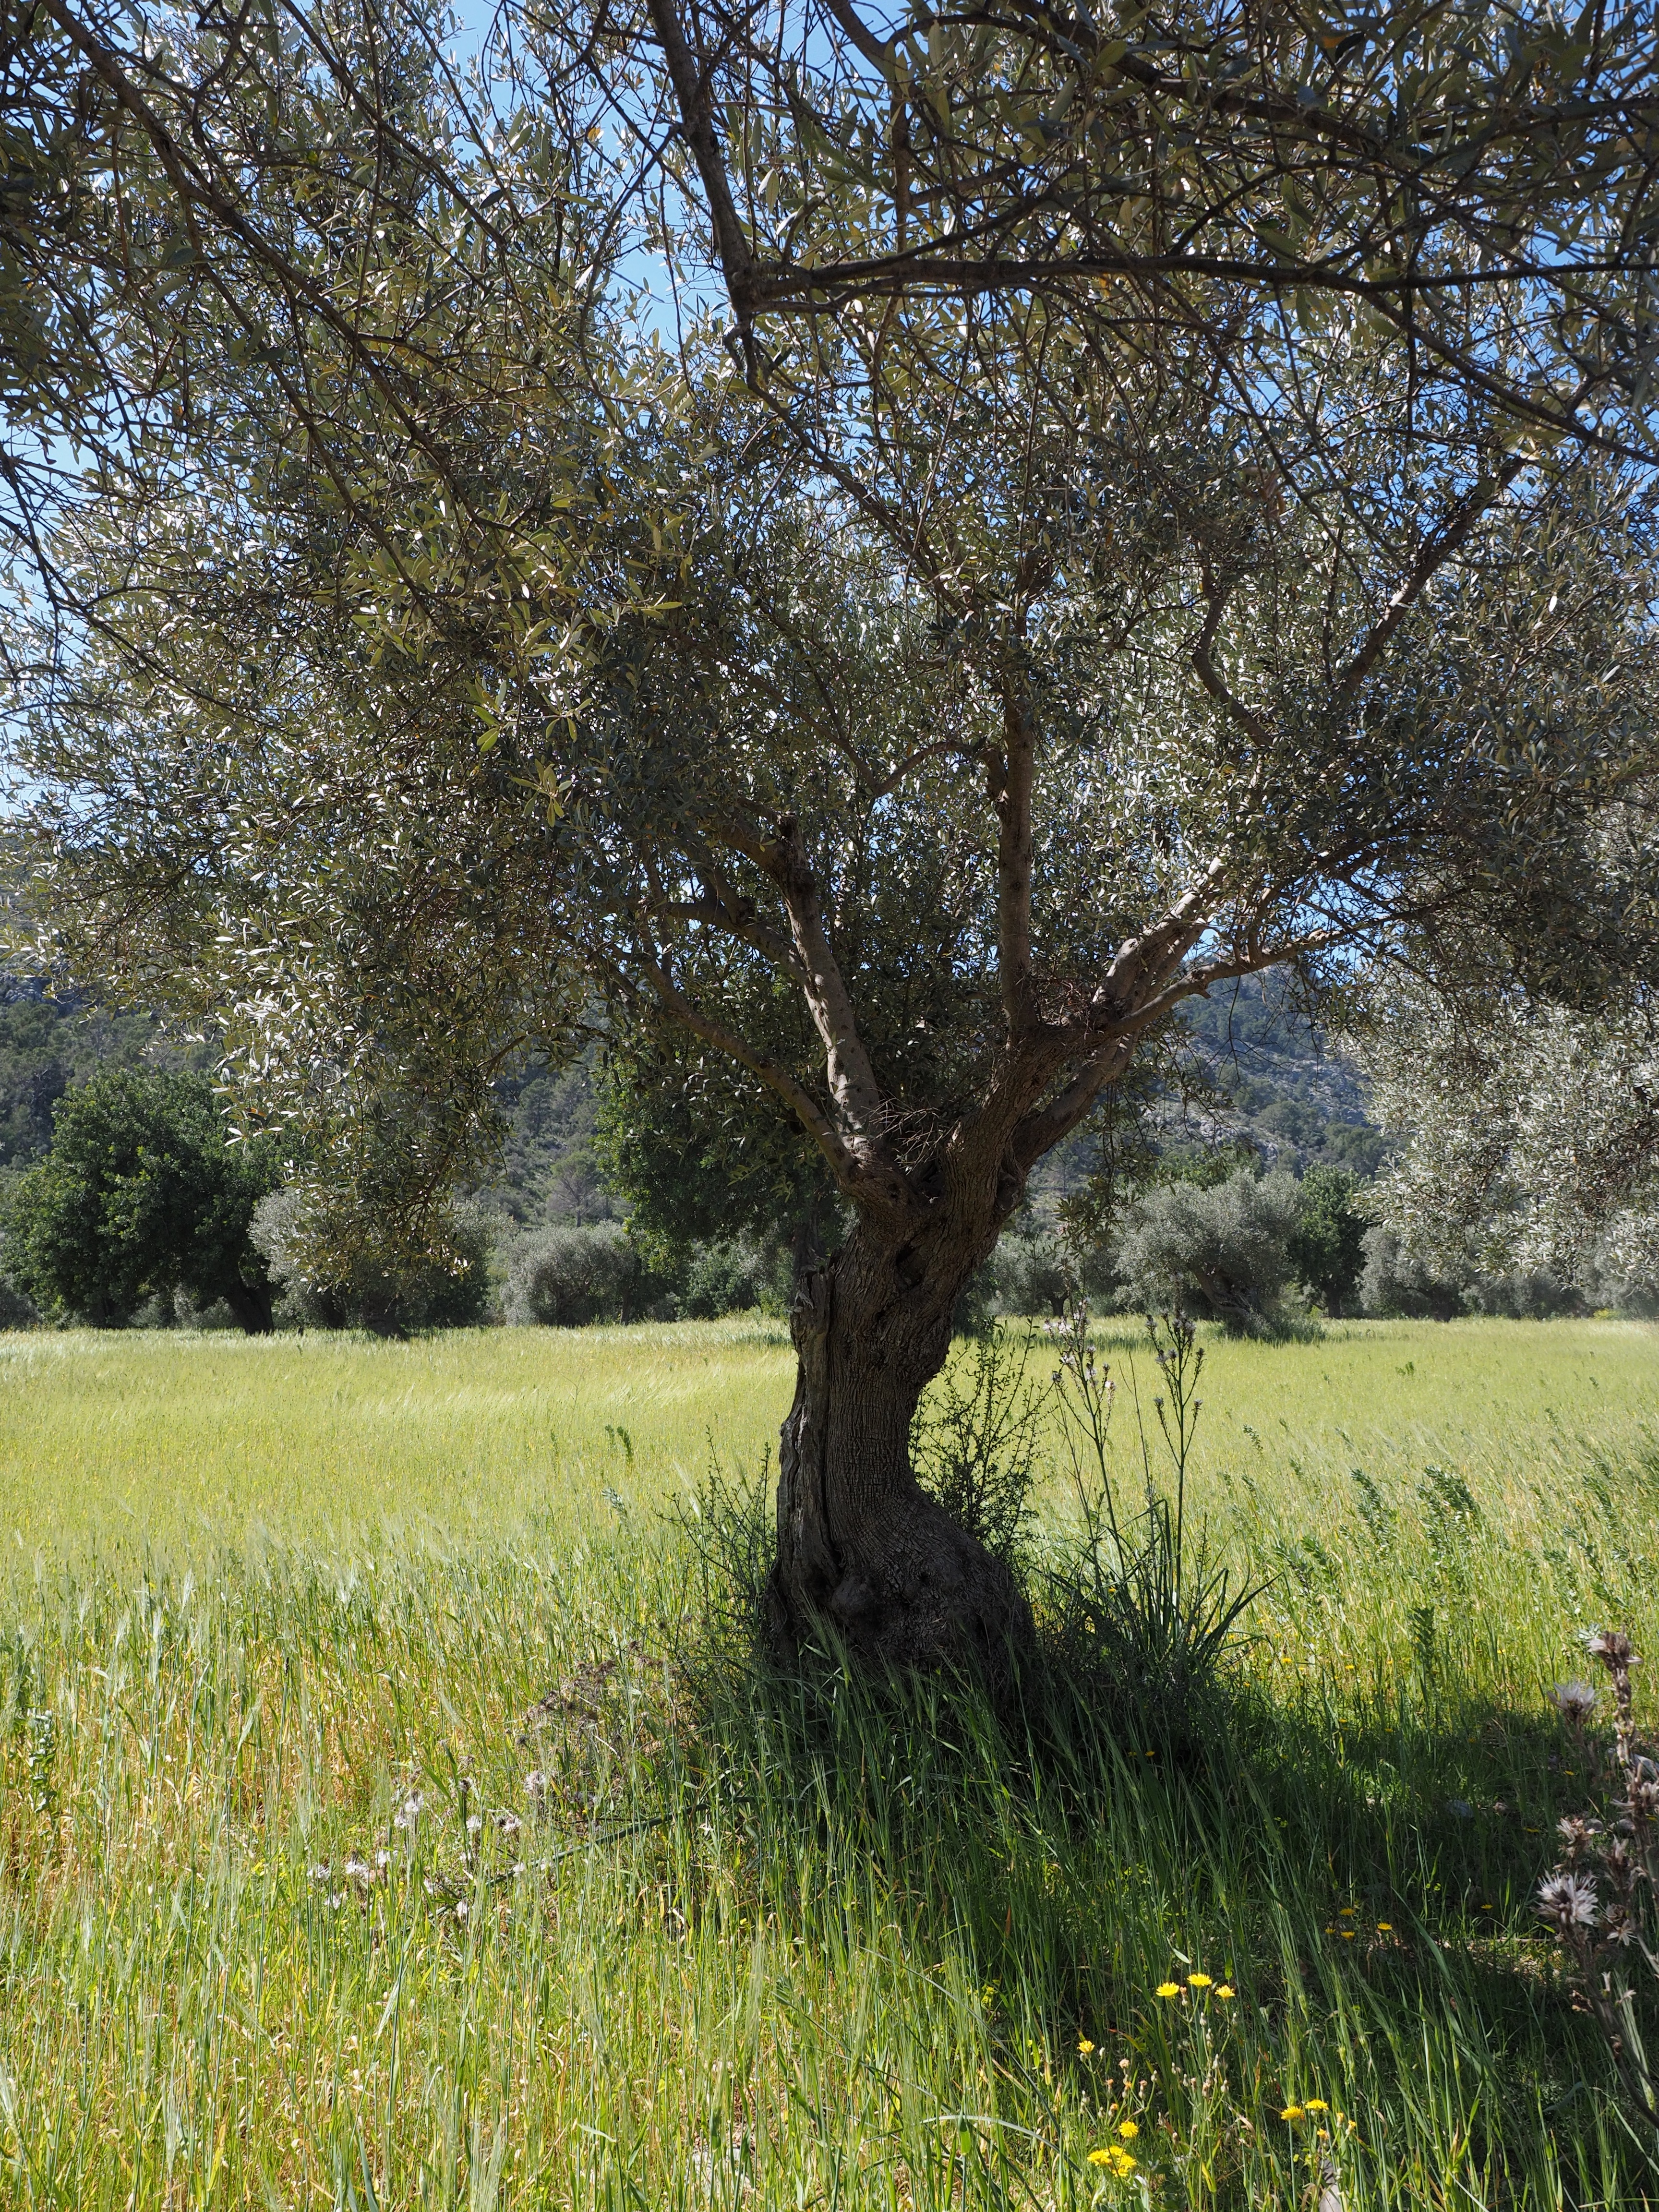
tree, grass, branch, blossom, plant, meadow, leaf, flower, old, produce, autumn, agriculture, tribe, shrub, deciduous, plantation, grove, gnarled, woodland, planting, ecosystem, olive tree, olive grove, flowering plant, olive garden, olive plantation, olive planting, olive cultivation, woody plant, land plant